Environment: real
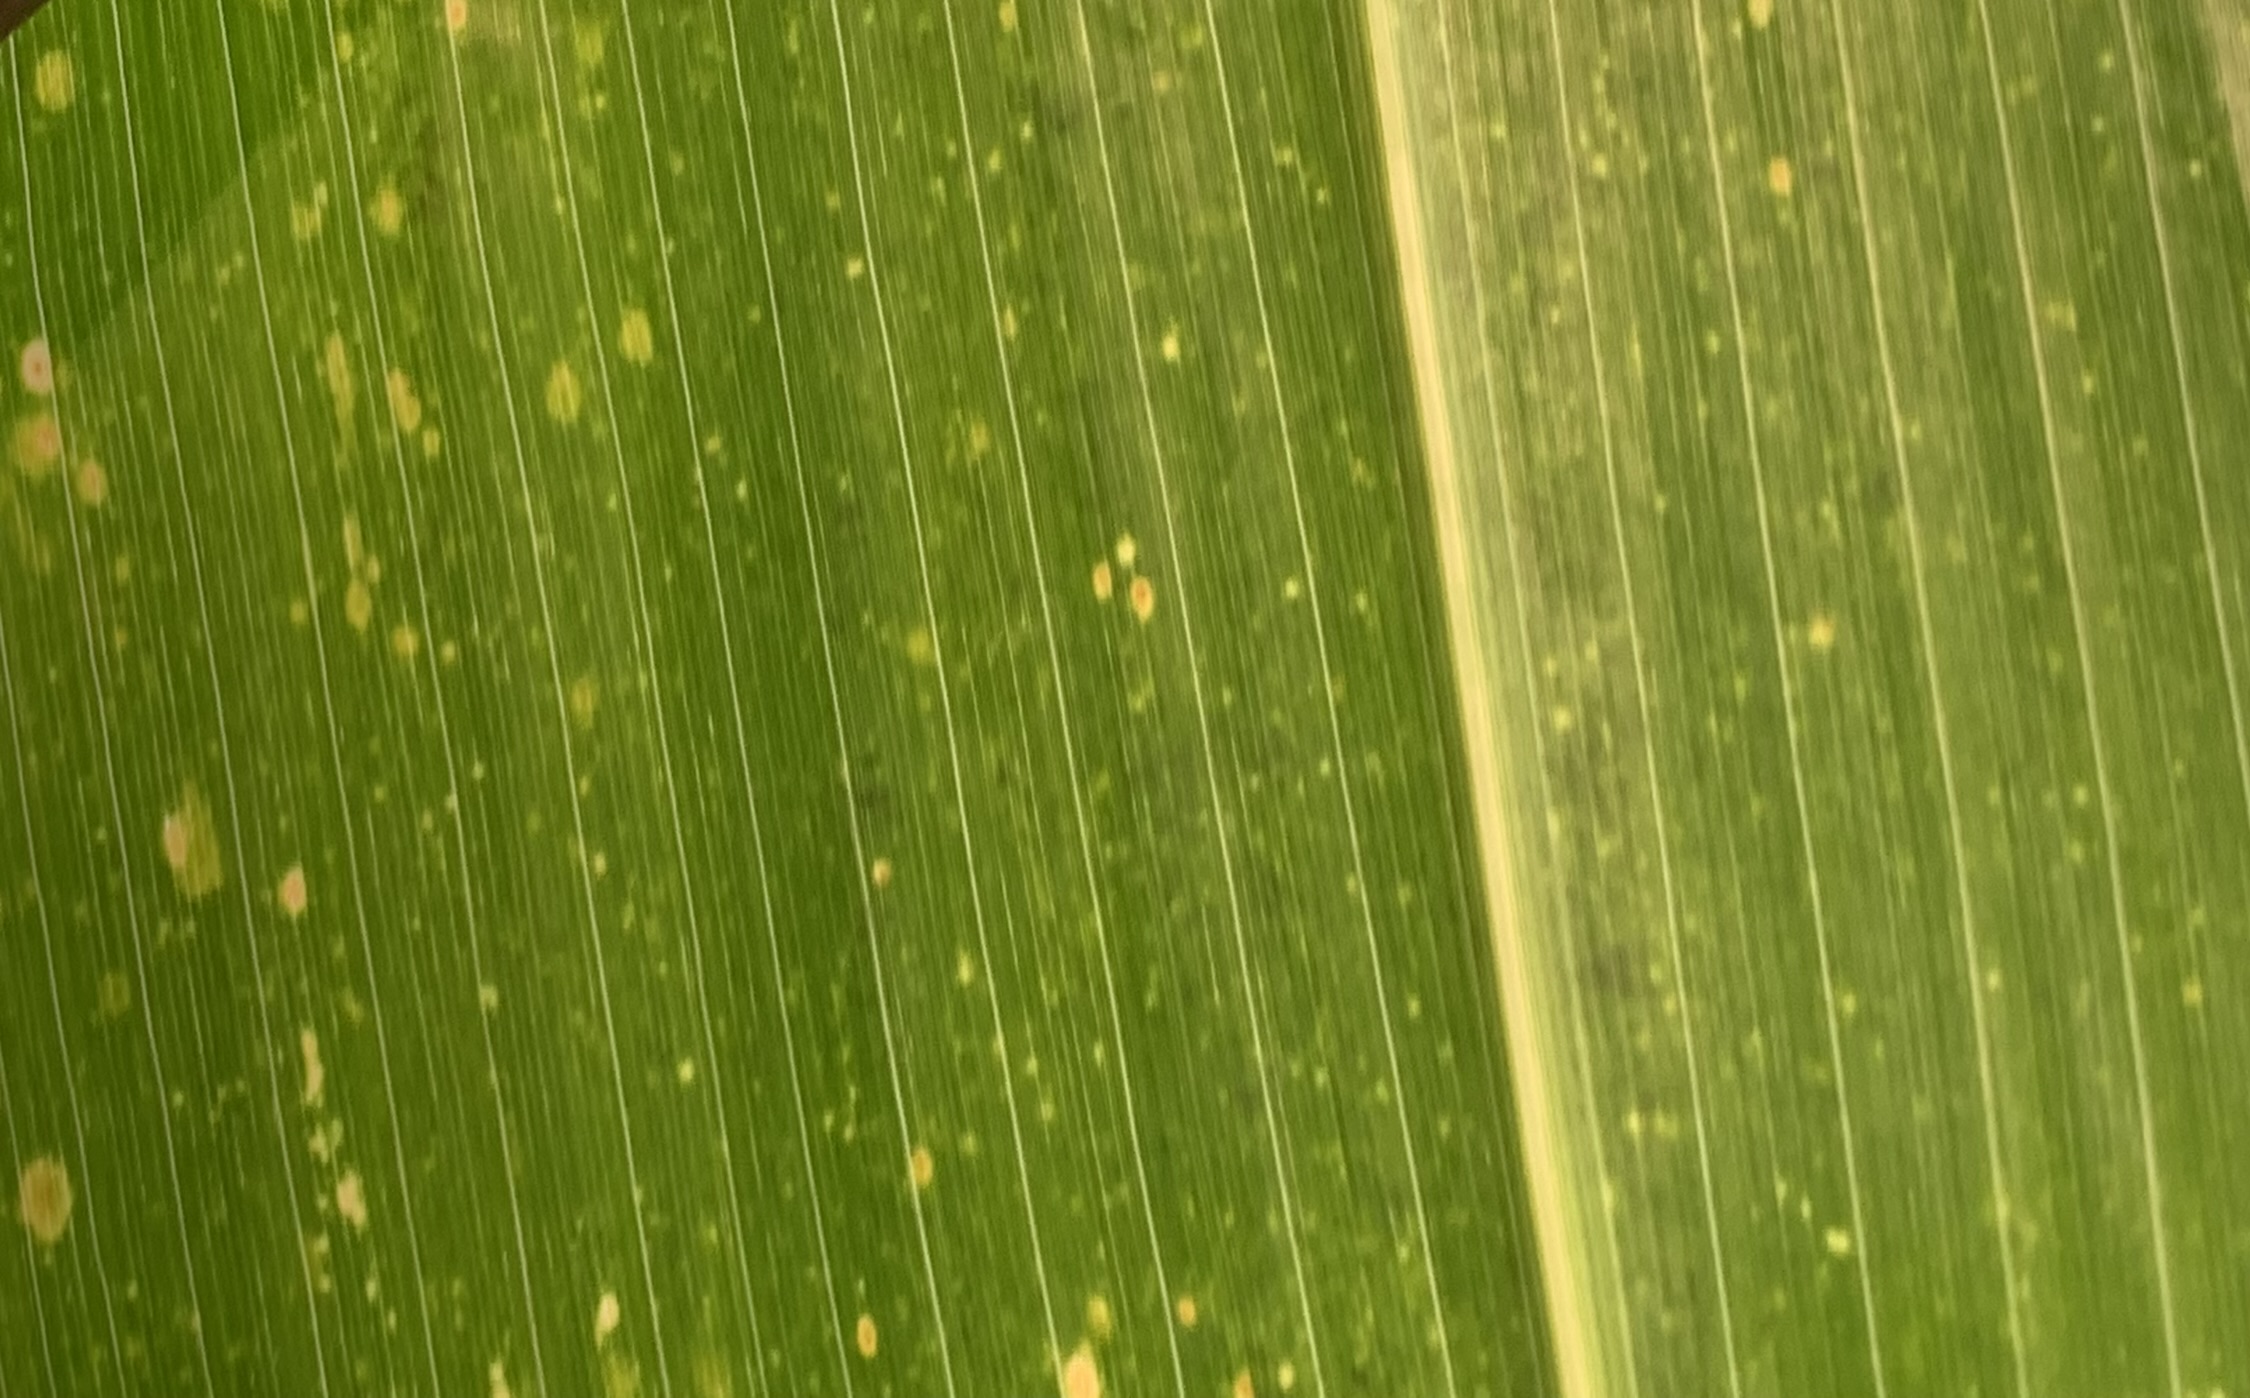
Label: lethal_necrosis